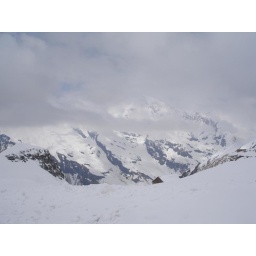
from 25 degrees by the lake to snow at 2,500 metres up the mountain